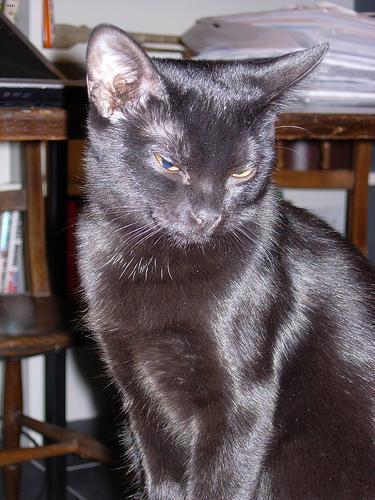
Bombay